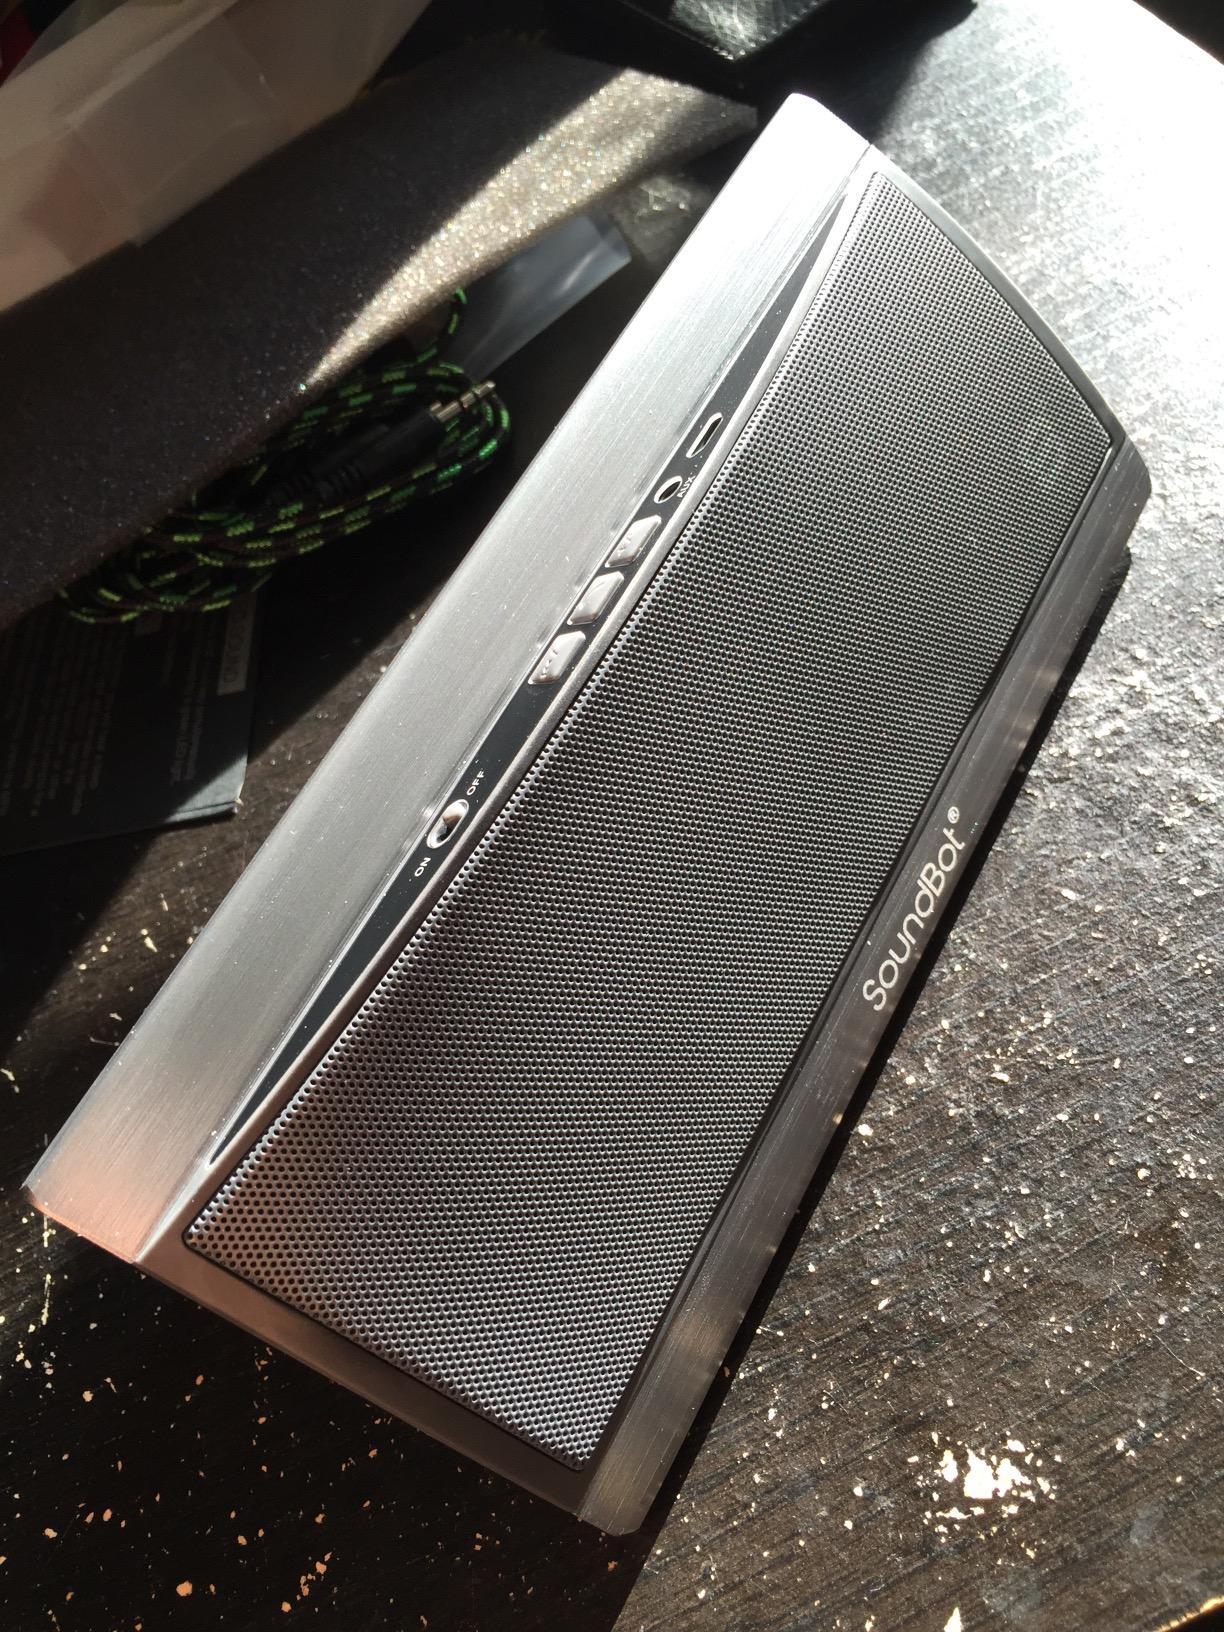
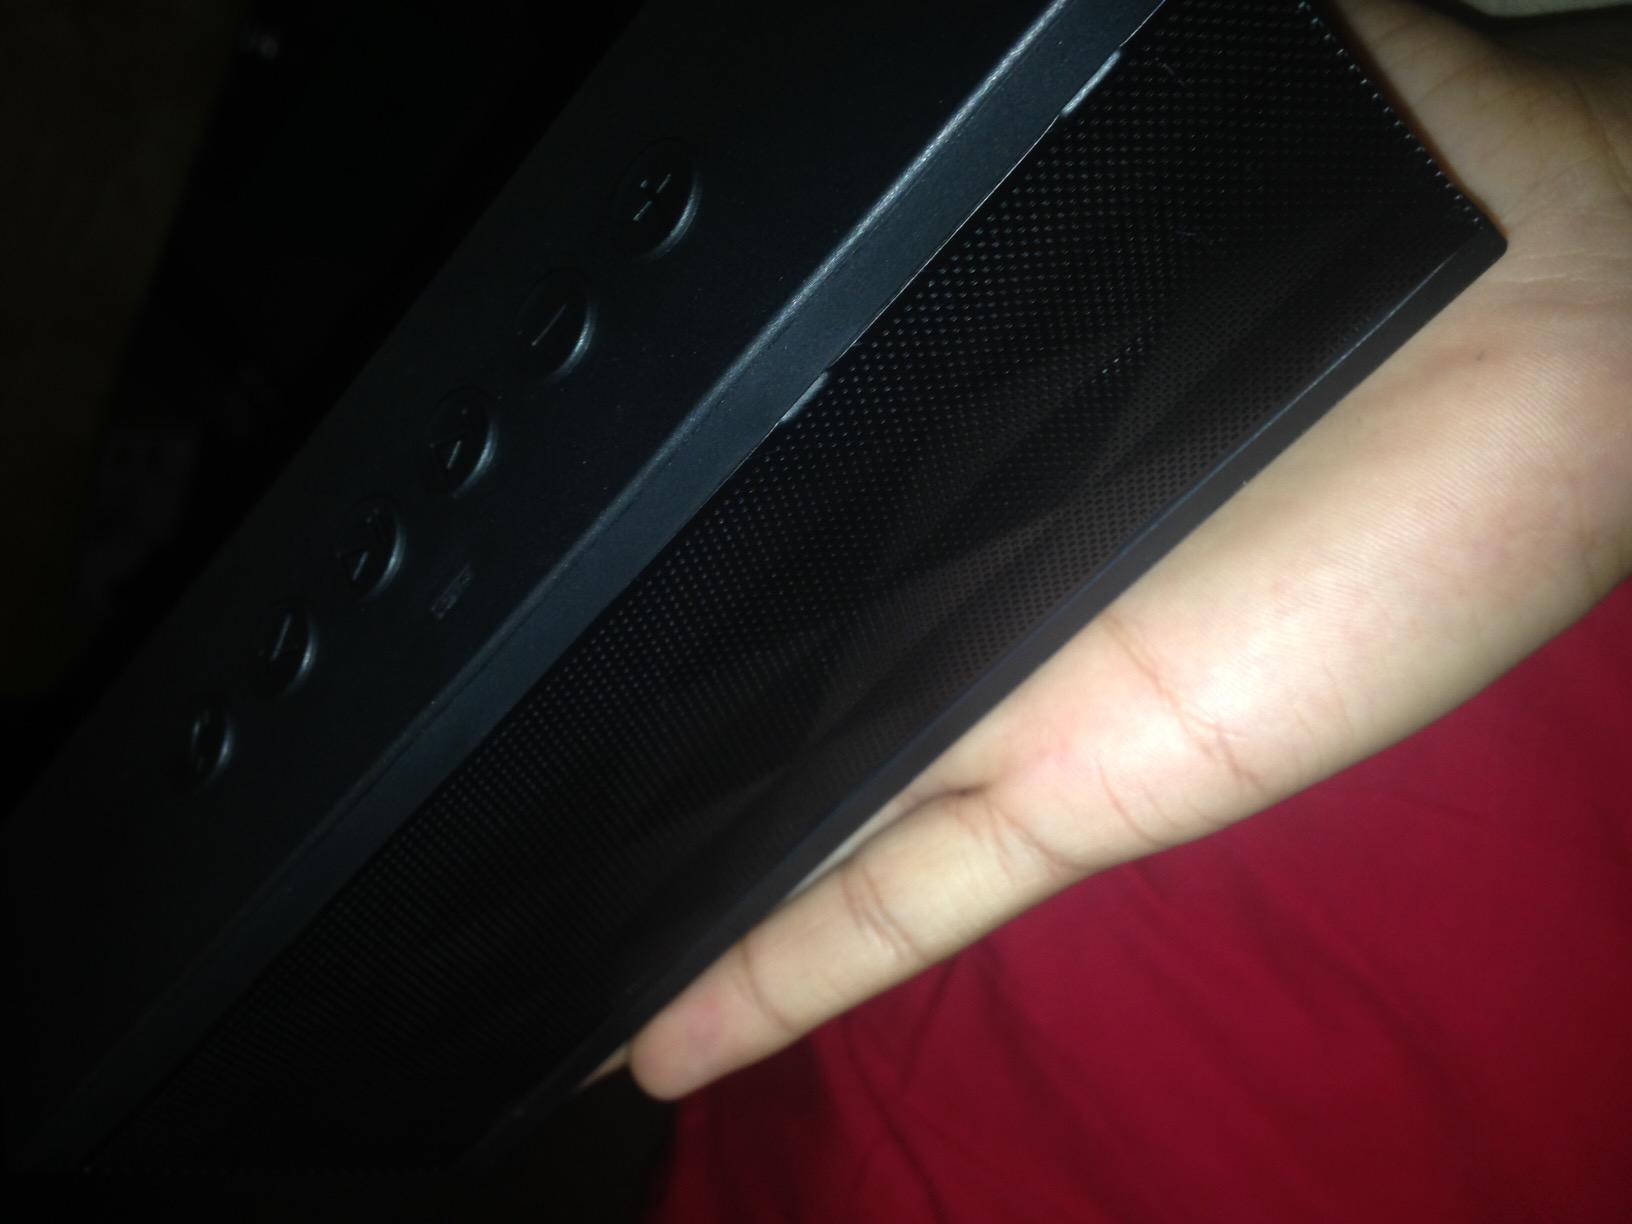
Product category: speaker
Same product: no